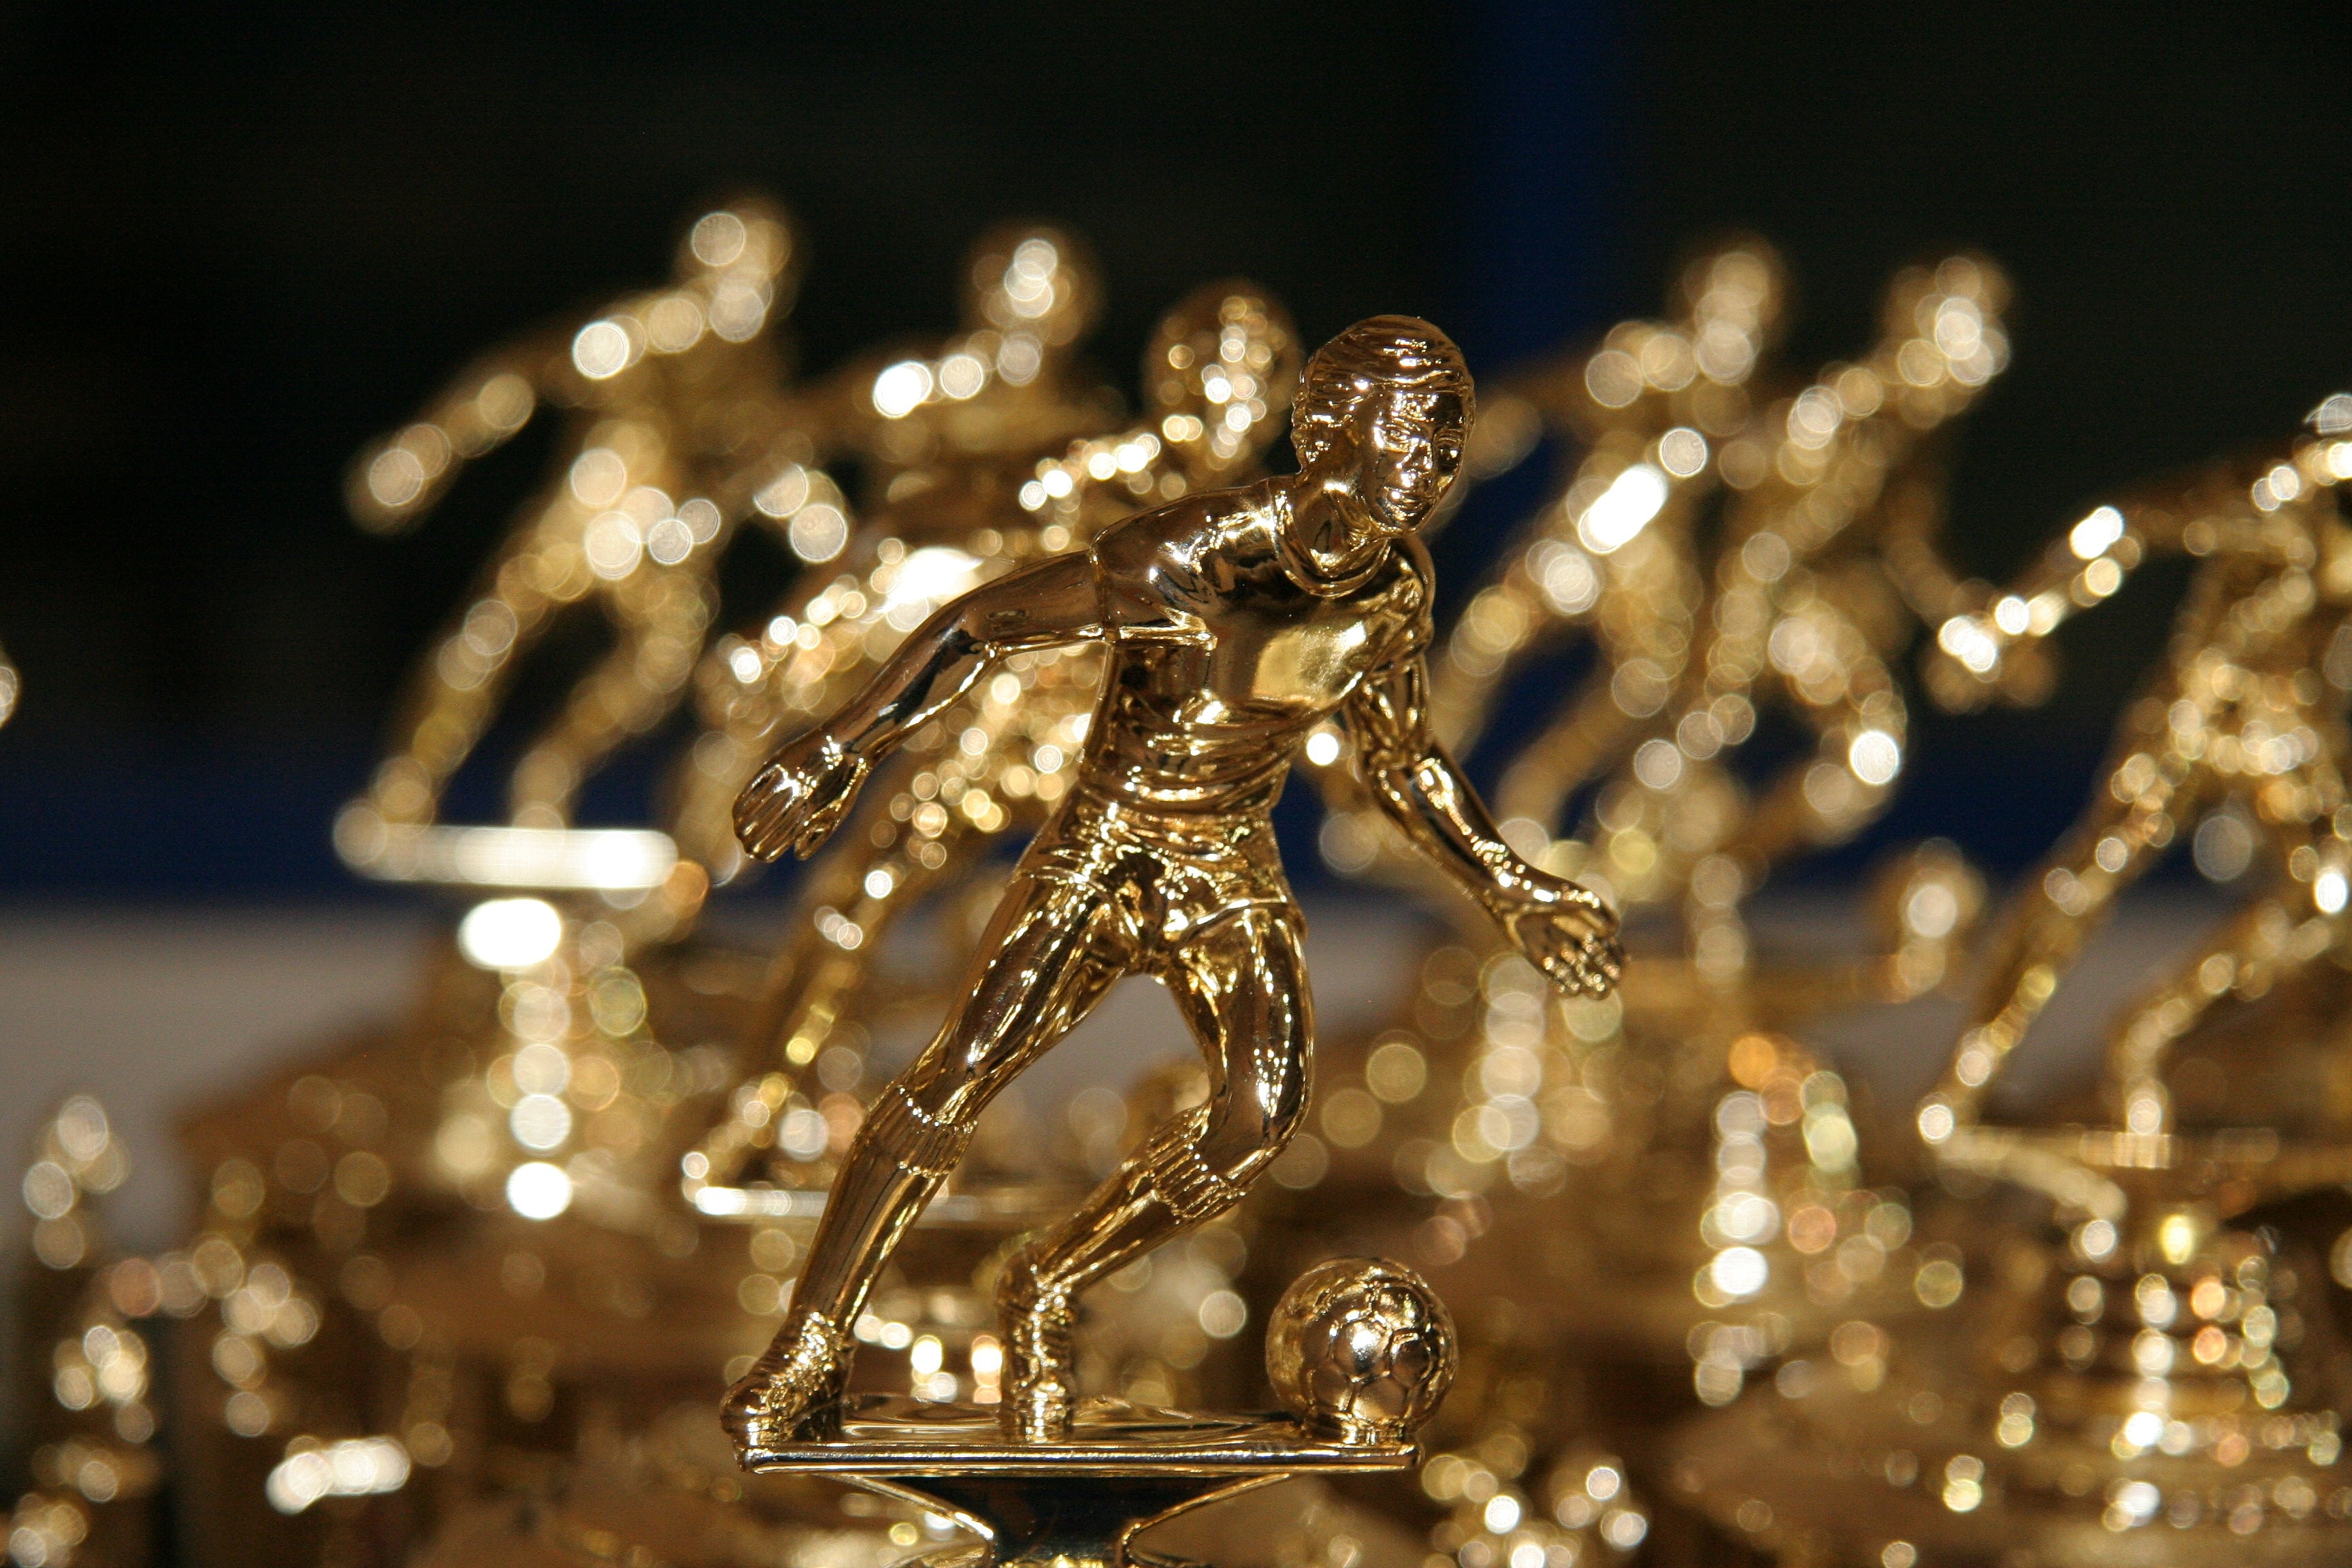
football, lighting, christmas decoration, gold, figurine, light fixture, chandelier, reward, macro photography, christmas lights